IAMX

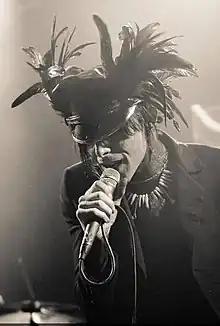
IAMX on the Everything Is Burning tour in 2016

On 2 December 2016, the album addendum "Everything Is Burning" was released, serving as a companion piece to "Metanoia" with seven previously unreleased tracks and nine remixes of "Metanoia" songs. Of the songs on "Everything Is Burning", Corner said, "They were half written for "Metanoia", there was a surplus of material that didn’t make it to the album. It happens with every album that I do, where there are about 5-7 songs that don’t make it. However, these tracks I felt so connected to that I didn’t want to drag them into another era, they had too much of a connection to "Metanoia" that they had to remain connected and put the album to rest for me. This EP was in many ways me celebrating my strength and victory over that time period." As with "Dogmatic Infidel Comedown OK", IAMX handpicked the artists for the remixes on "Everything Is Burning." Contributors included previous collaborator Aesthetic Perfection, friend and colleague Gary Numan, and more.